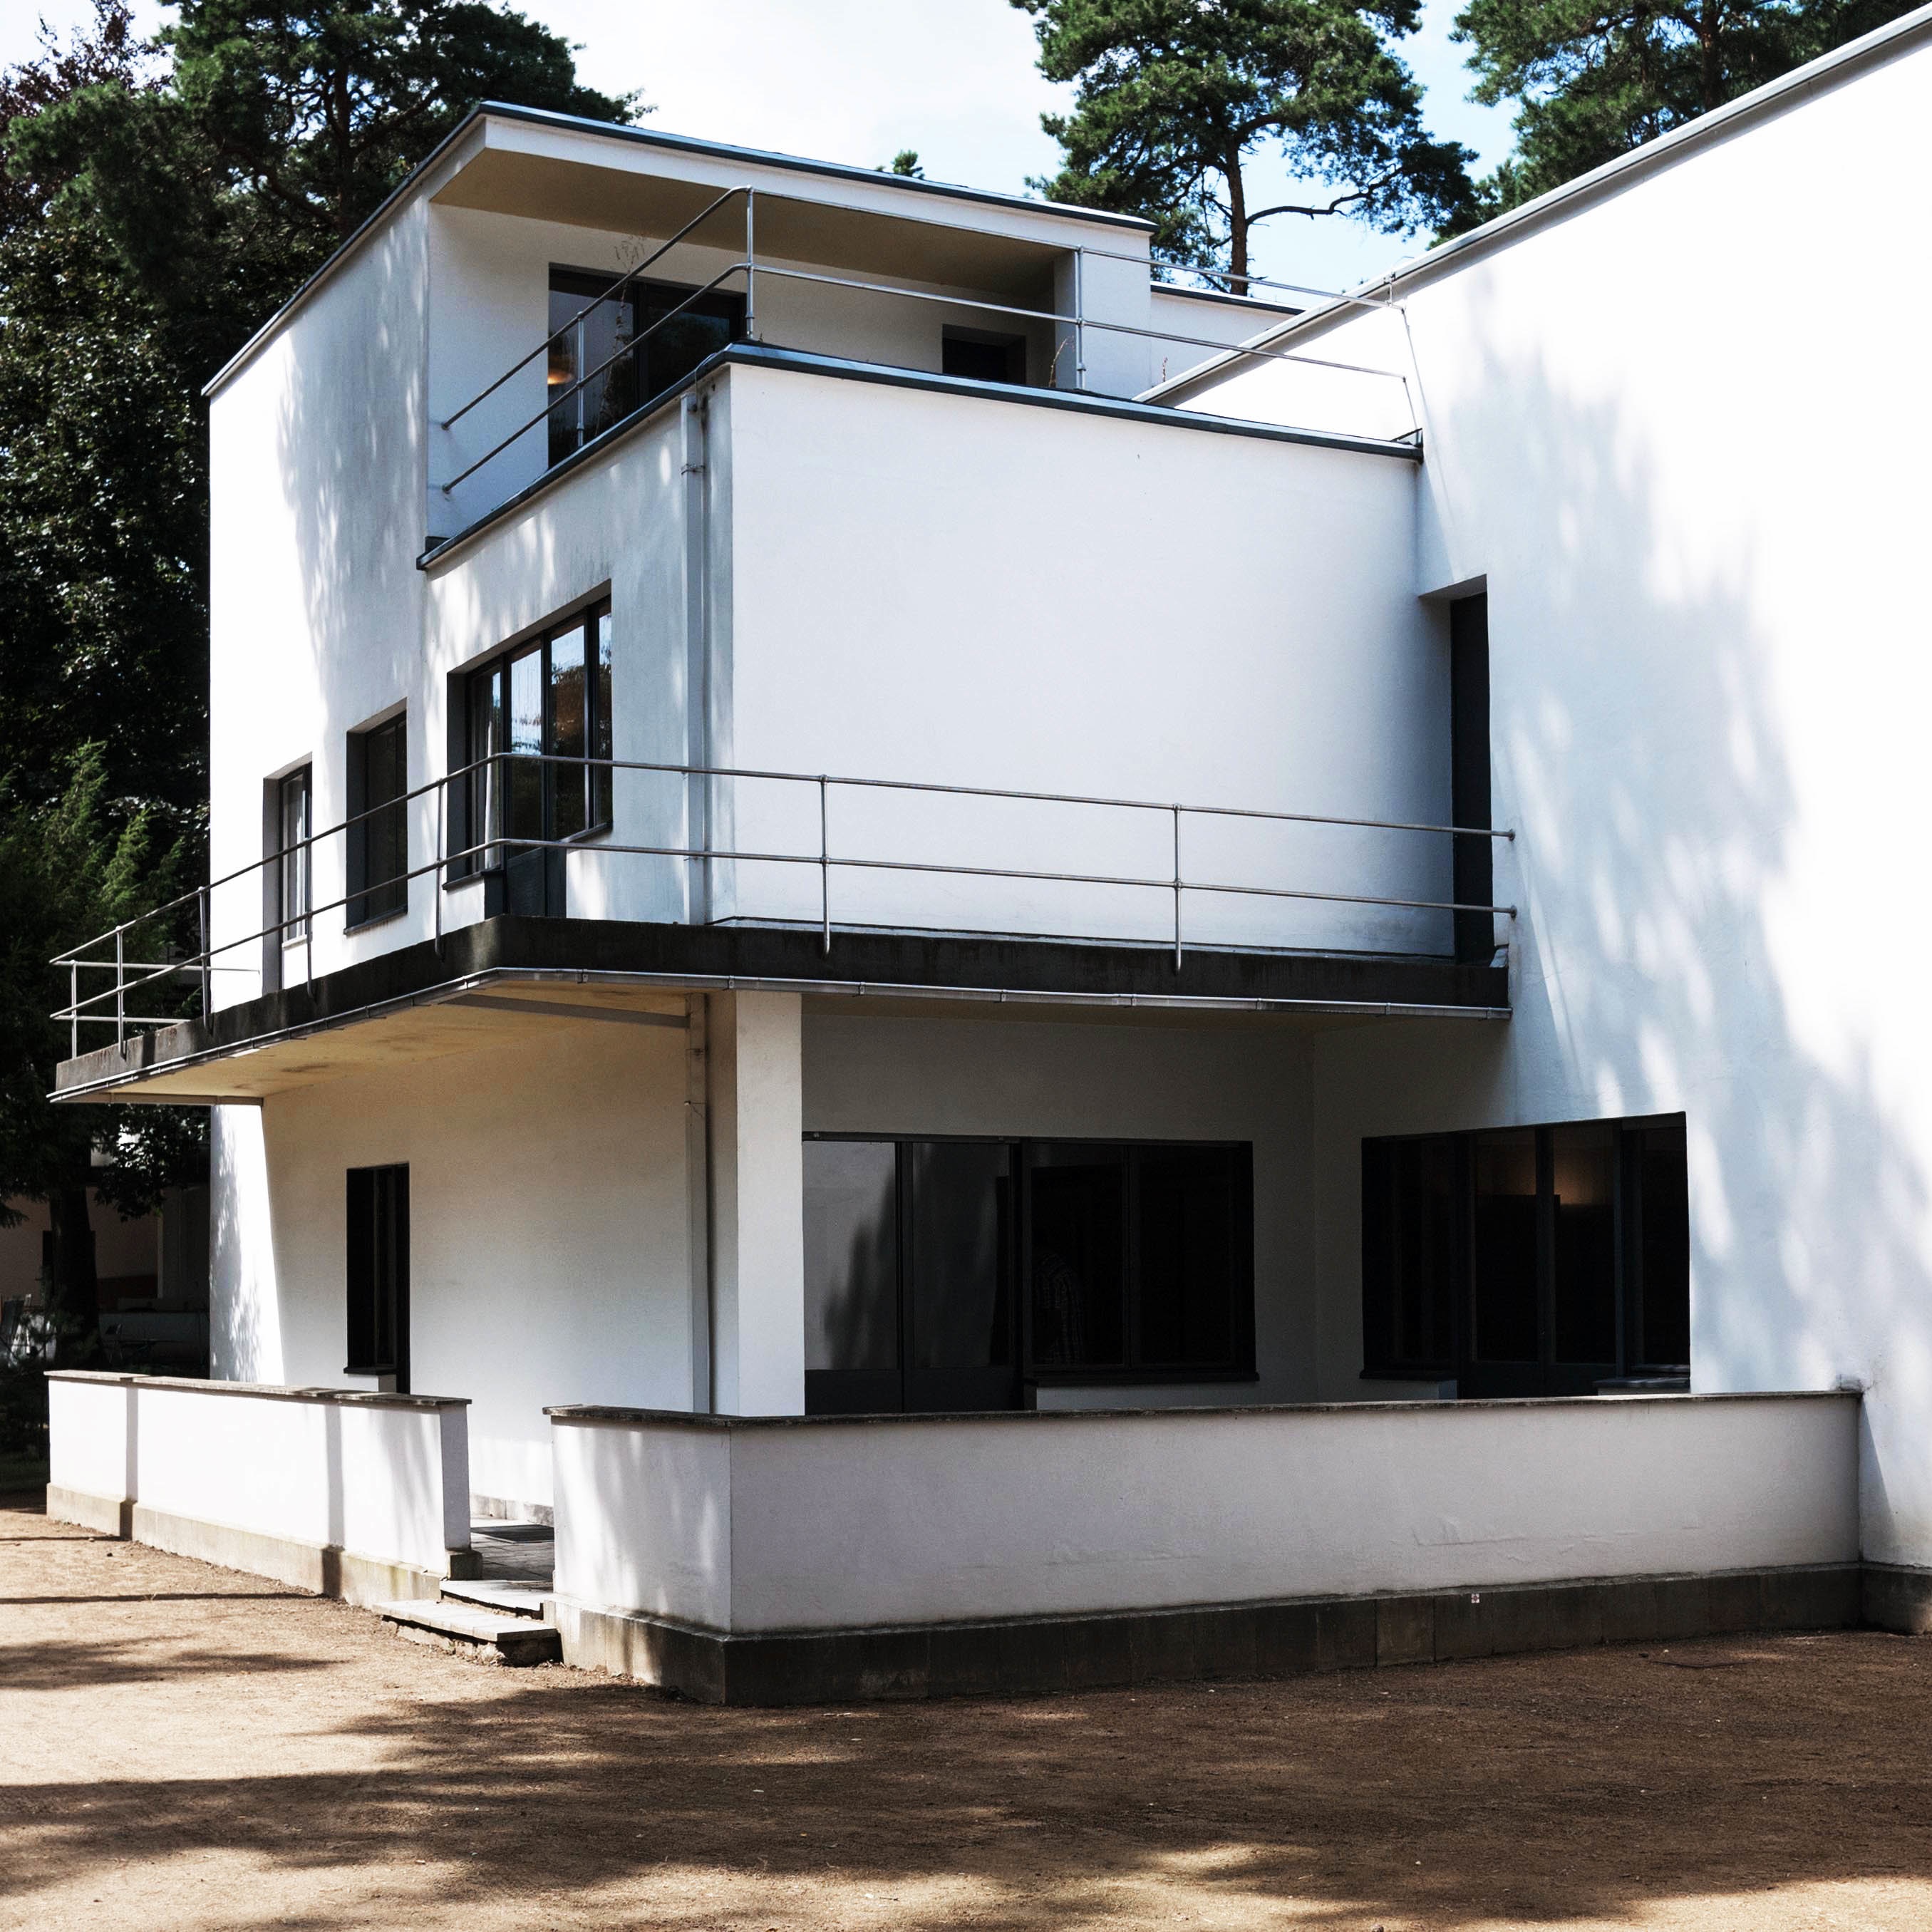
architecture, villa, house, building, home, facade, property, professional, design, real estate